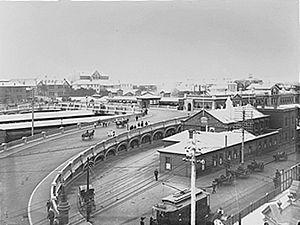
Le Horseshoe Bridge est un pont routier australien situé dans le Central business district de la ville de Perth, en Australie-Occidentale. Il doit son nom à sa forme originale semblable à celle d'un fer à cheval, ou horseshoe en langue anglaise.